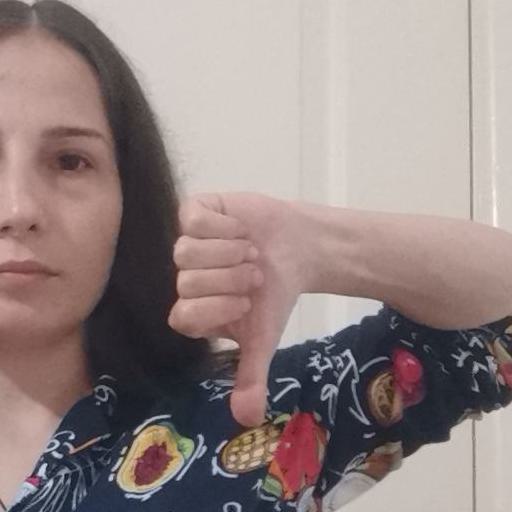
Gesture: dislike